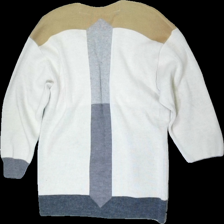
View: back
Type: Cardigan
Category: Ladies
Brand: Kriss
Colors: Beige, White, Grey
Material: 65% Acry 35% Wool
Pattern: Other
Cut: Loose
Size: S
Season: All
Trend: 80s
Price range: 100-150
Recommended usage: Reuse